Jo Ann Evansgardner

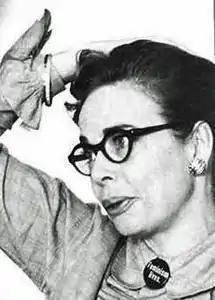

Jo Ann Evansgardner (April 19, 1925 – February 16, 2010) was an American psychologist and social activist. Born in Latrobe, Pennsylvania, she studied psychology at the University of Pittsburgh and met her husband, Gerald Gardner, whom she married the same year she received her bachelor's degree. The couple moved to Dublin, Ireland, but returned to Pittsburgh after five years, where Evansgardner received a doctorate in experimental psychology. She co-founded the Association for Women in Psychology in 1969 and was active alongside her husband in the NAACP and numerous feminist organizations.